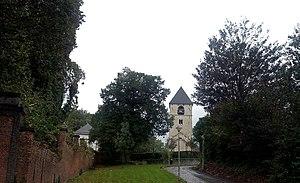
Neder-over-Heembeek
Le château de Meudon était un château construit à Neder-Over-Heembeek, au Nord de la Région de Bruxelles-capitale vers 1765 et détruit en 1931. Domaine très apprécié de la noblesse, Charles de Lorraine, Napoléon et le pape Léon XIII y auraient séjourné.